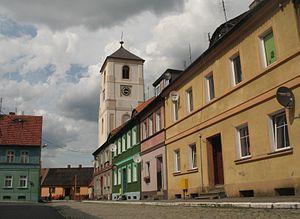
Côté est de la place du marché d'Otyń, Voïvodie de Lubusz, Pologne. Polski: Rynek w Otyniu (lubuskie). Pierzeja wschodnia.
Otyń est un village polonais de la gmina d'Otyń dans le powiat de Nowa Sól de la voïvodie de Lubusz dans l'ouest de la Pologne.